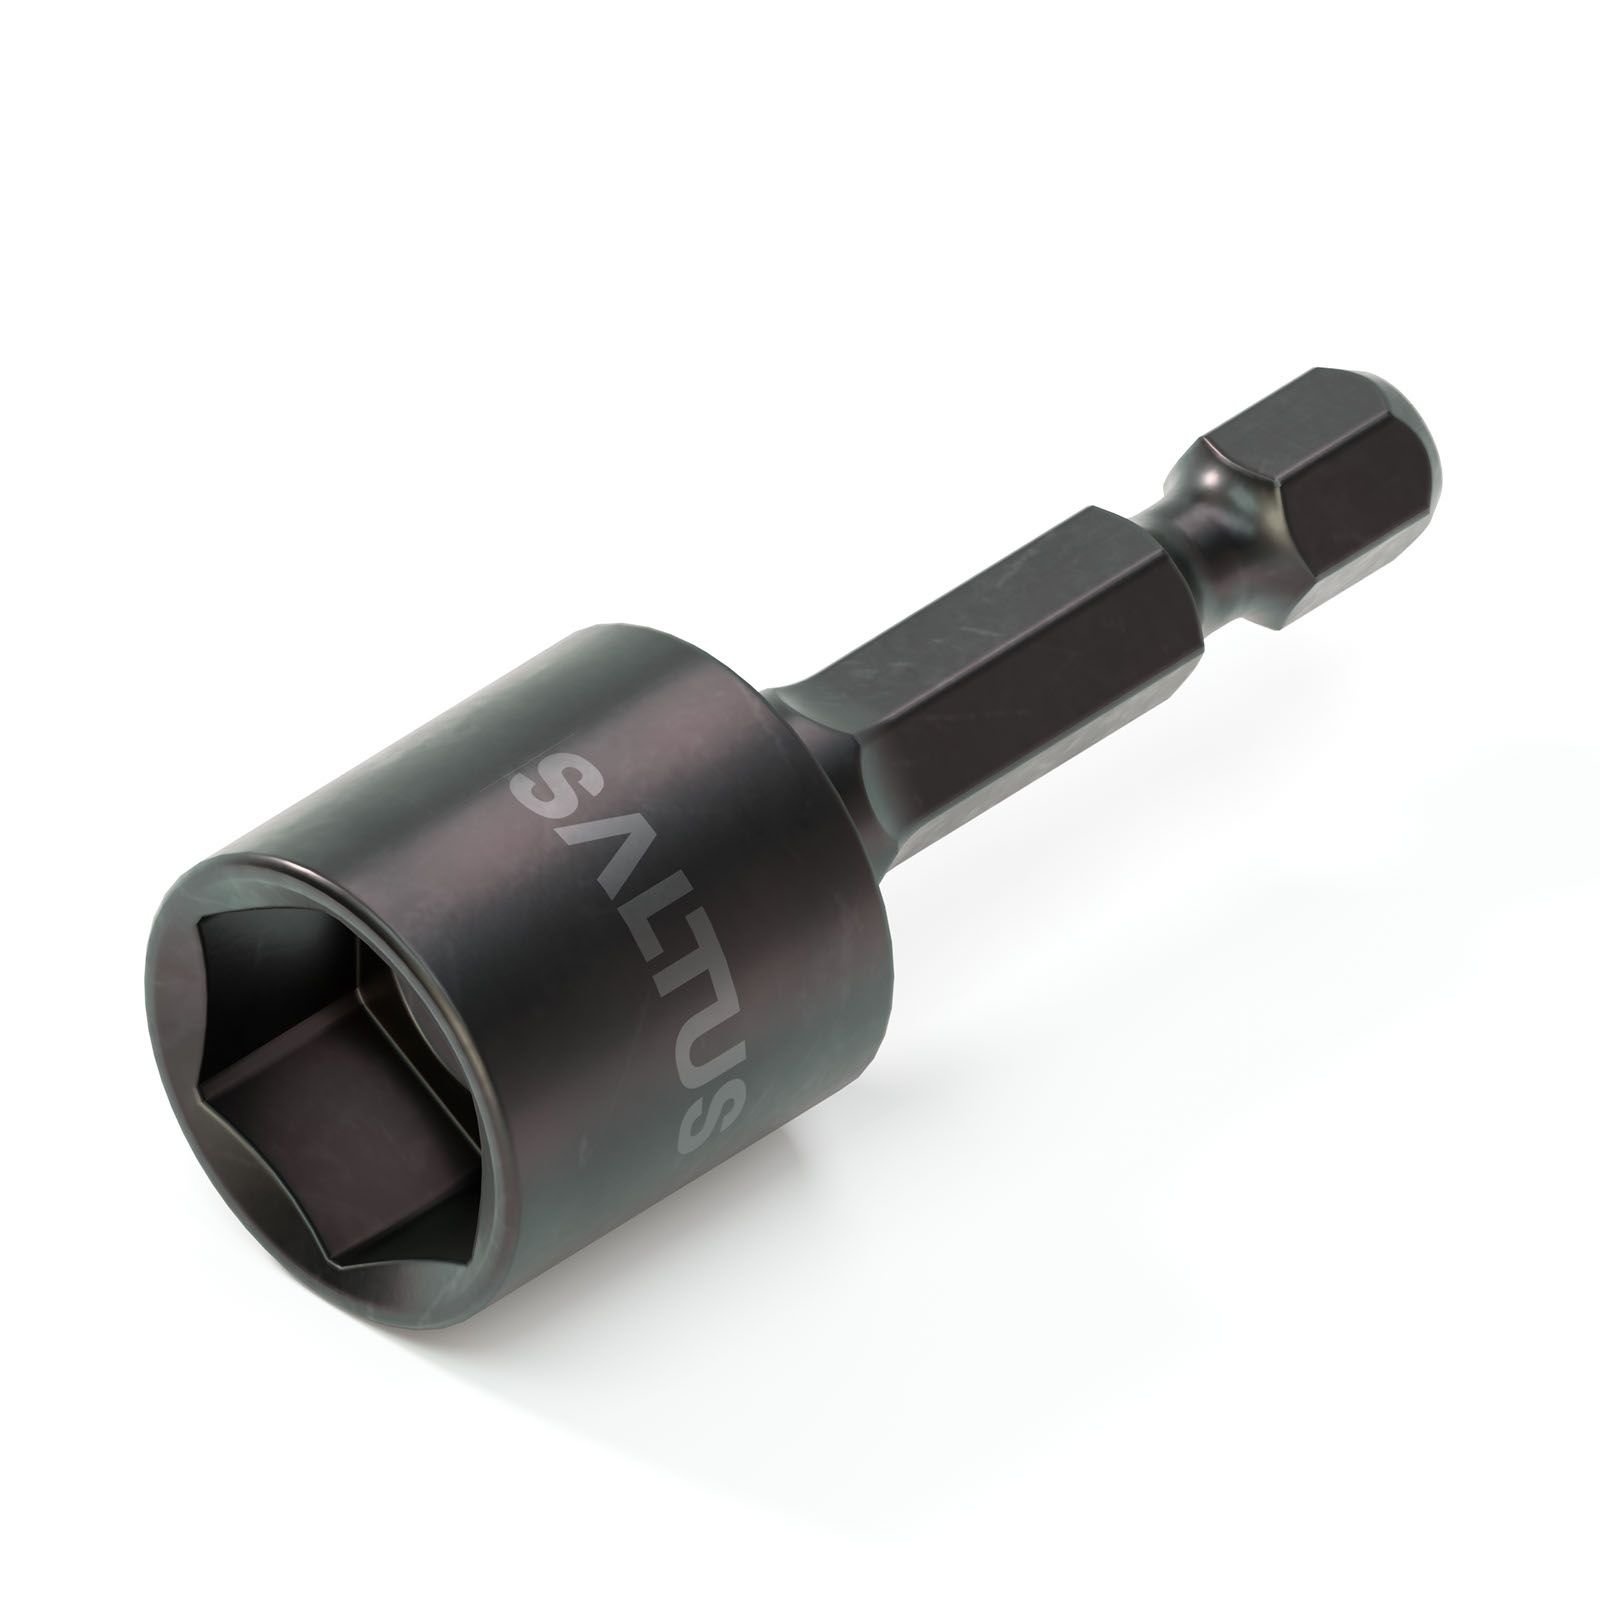
Saltus 4027101121 | 7/16" Hex Power Drive | 21mm Hex Socket Nutsetter
Saltus 4027101121 7/16" Hex Power Drive 21mm Hex Socket Nutsetter Tool Side - Drive Size: 7/16" Hex Power Drive Fastener Side - Drive Size: 21mm Hex Socket Overall Length (OAL): 3.9" (100mm) Features Desoutter Model Number: Nut setter-HEXE7/16"-L100-HEX21 More Information Coming Soon Click Here to view similar options
Brand: Saltus
Category: Hardware > Tools > Impact Wrenches & Drivers > Power Screwdrivers